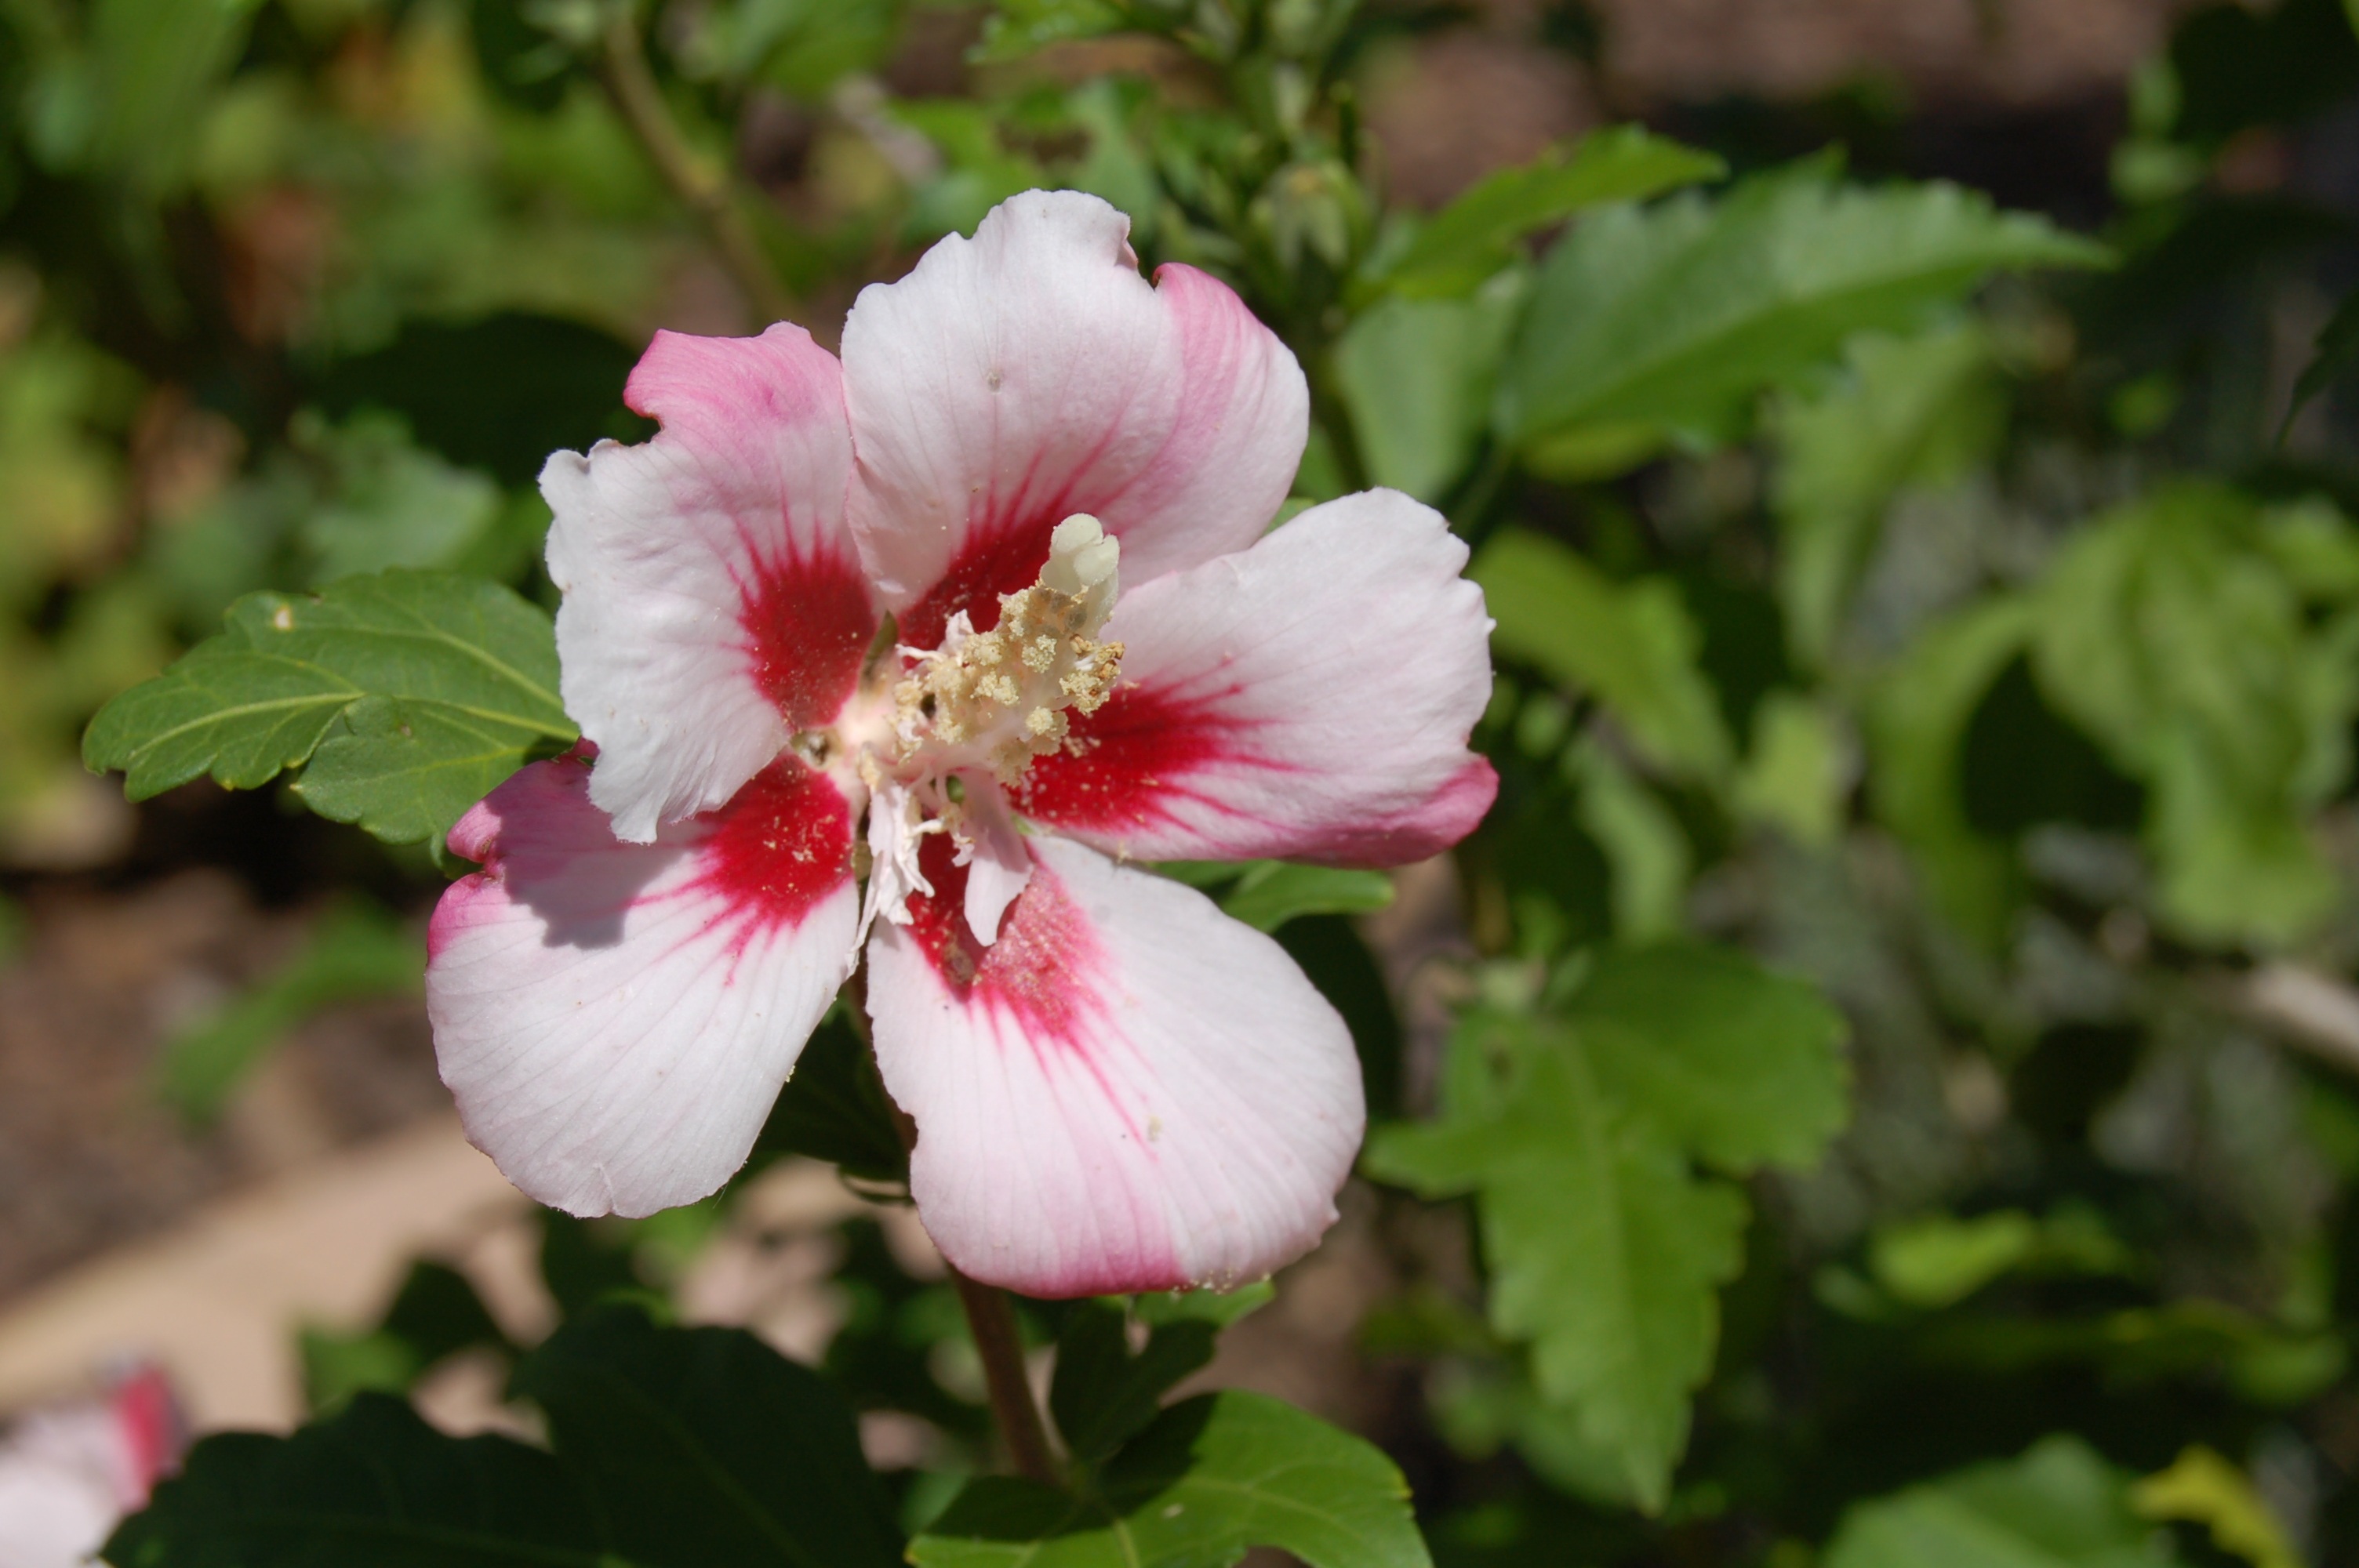
blossom, plant, white, flower, petal, summer, botany, pink, flora, shrub, hibiscus, malvales, hollyhocks, flowering plant, chinese hibiscus, land plant